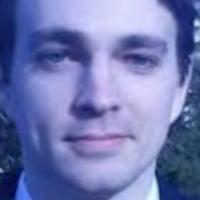
Age group: age 21-30